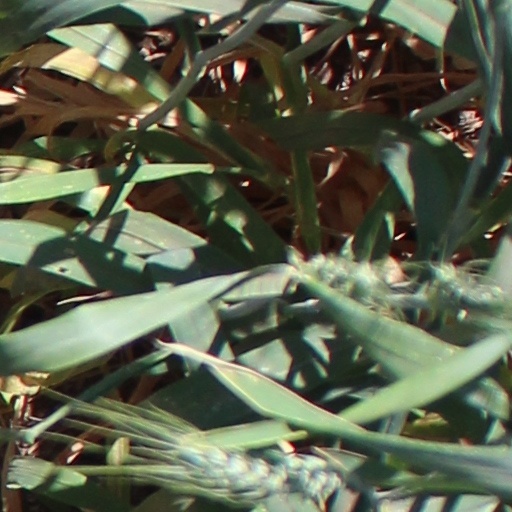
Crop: wheat